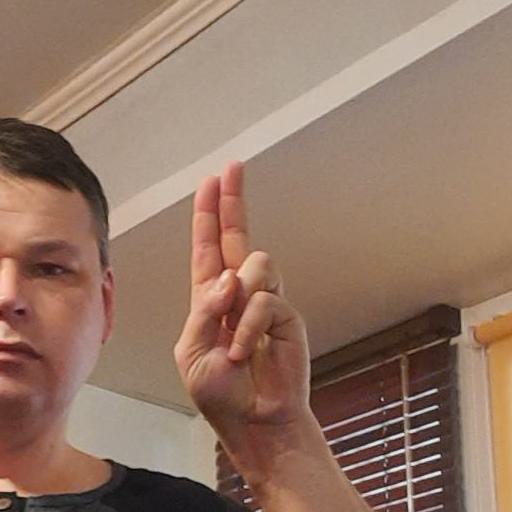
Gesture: two_up